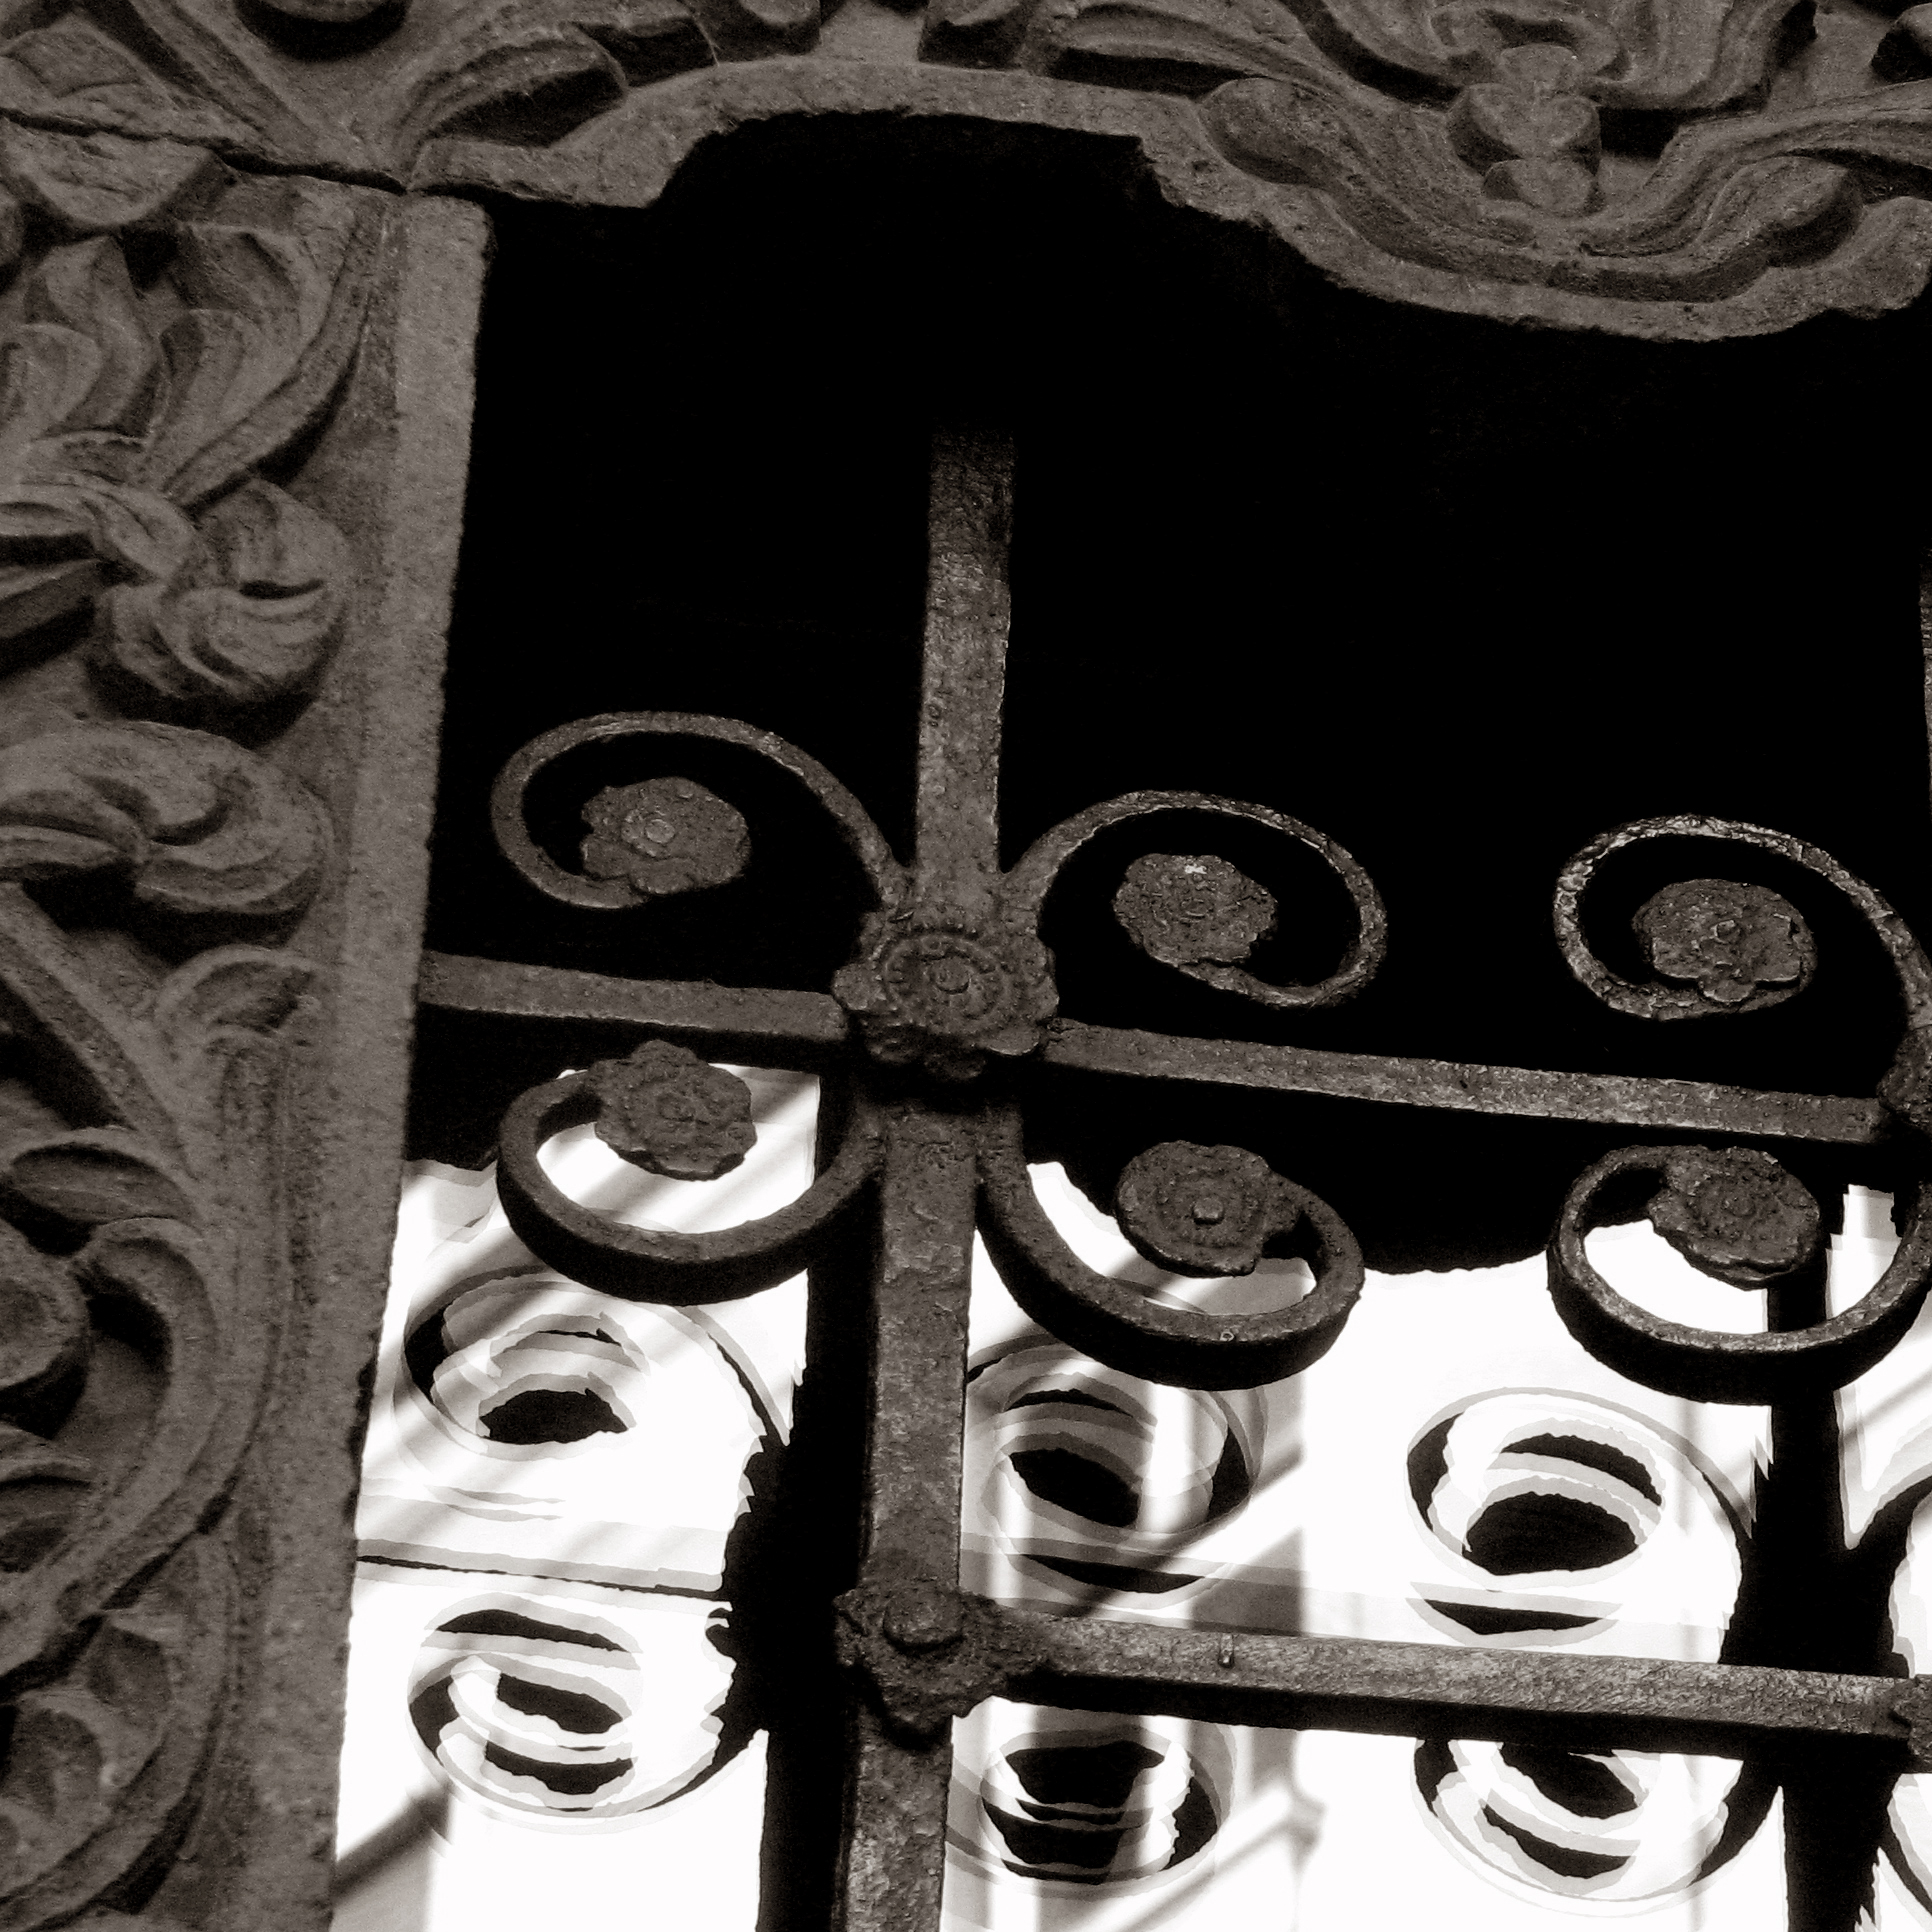
black and white, architecture, white, photography, number, building, photo, europe, religion, church, black, monochrome, christian, lighting, font, photos, religious, art, de, courtyard, illustration, design, monastery, symmetry, churches, iglesia, eglise, fotografie, christianity, romana, iron, orthodox, eastern, carving, romania, bukarest, bucharest, rumania, roumanie, convent, bor, chiesa, biserica, arhitectura, orthodoxy, romanian, ortodoxa, ortodox, manastirea, manastire, ortodoxia, ortodoxie, ecclesiastical, bisericeasc, cladire, edificiu, bucuresti, curte, centrulvechi, lipscani, stavro, stavropoleos, brancovenesc, bucarest, rumana, cre tinism, cre tin, monochrome photography